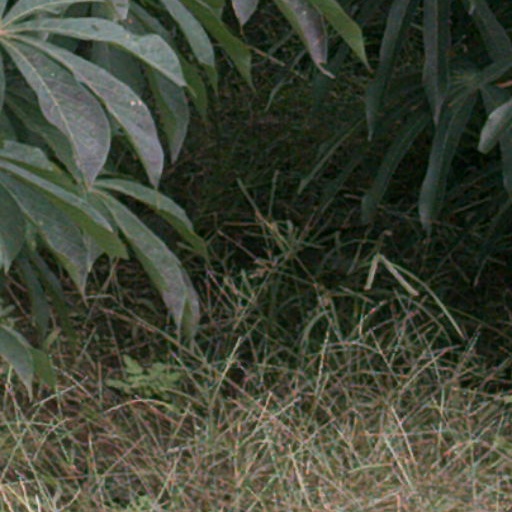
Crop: cassava